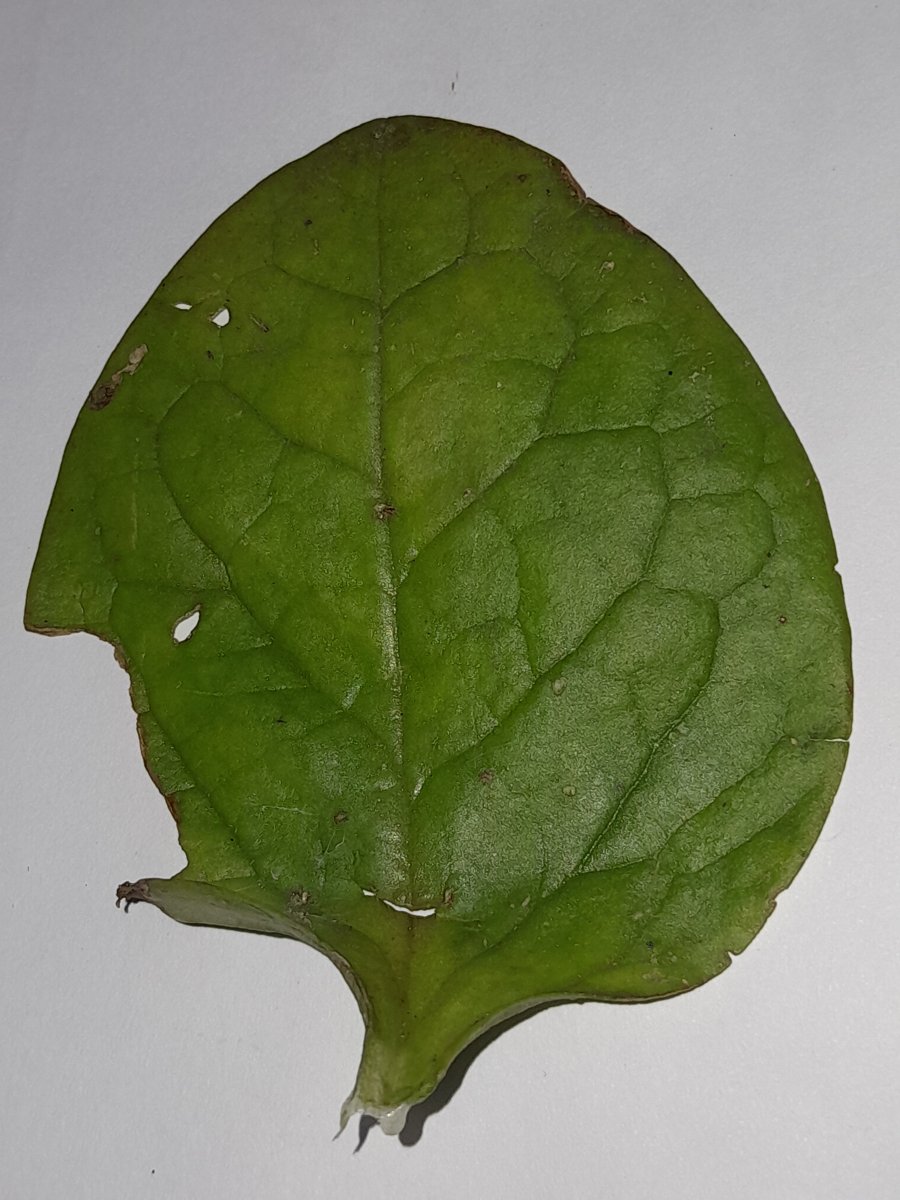
Label: Pest-Damage